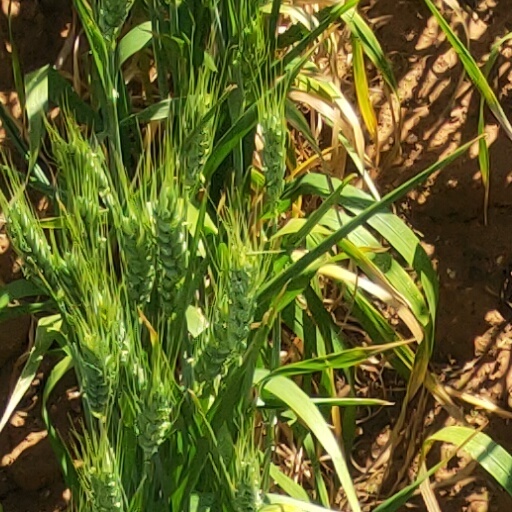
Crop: wheat